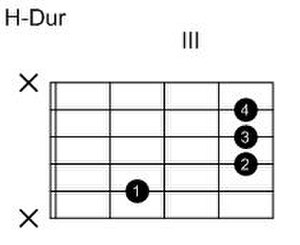
Guitarteknik / Guitargreb / Grebene for enkle akkorder
H-Dur (forskydelig)
En guitarteknik er som navnet antyder en teknik man kan anvende på en guitar. Teknikkerne på en guitar bruges eksempelvis til at krydre eller variere det man spiller.